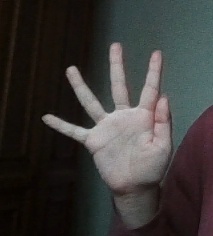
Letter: sheen